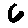
Label: 6